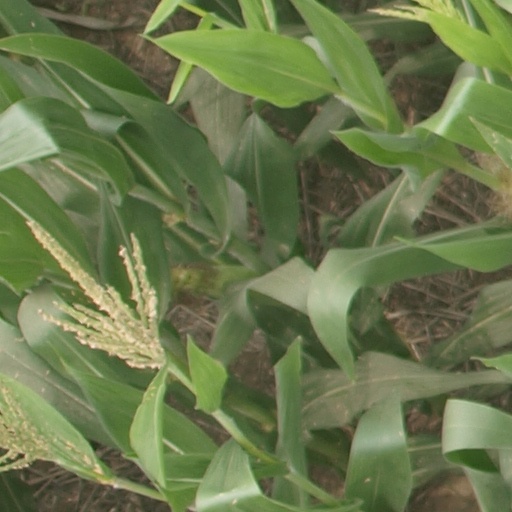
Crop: maize; corn